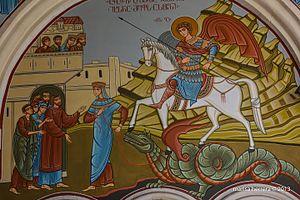
Karthlos est une personnalité légendaire de la mythologie judéo-chrétienne de Géorgie, racontée dans le récit médiéval Chroniques géorgiennes. Descendant de Japhet, il est le second fils du géant Thargamos, l'ancêtre commun des Caucasiens, et devient lui-même le patriarche des Géorgiens. Il contrôle, selon le mythe, un large territoire en Transcaucasie et participe, avec ses frères, à une guerre pour se libérer de la domination de Nimrod.